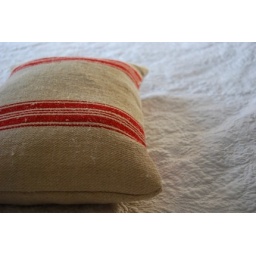
Red striped vintage grainsack pillow kapok farmhouse cottage cushion handmade by Octavi